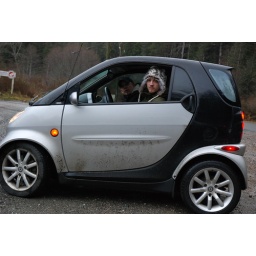
Goofy boys in a tinny car